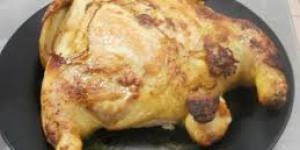
pollo relleno sin hueso de zanahoria y queso philadelphia